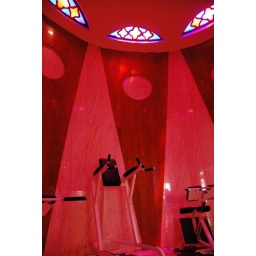
Stained glass dome windows in the Gym